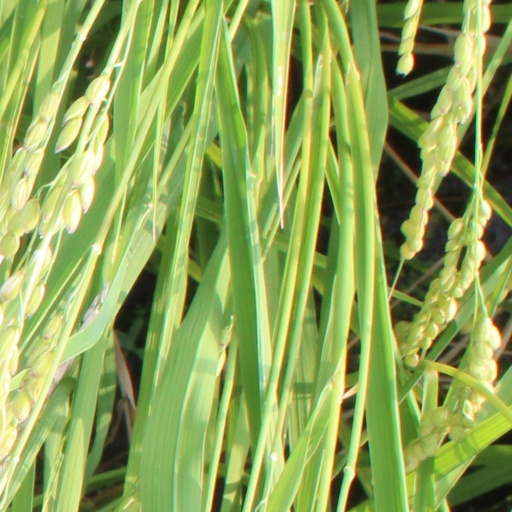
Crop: rice